Cisco Group

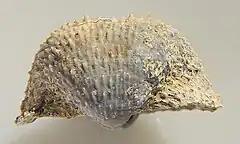
Fossil from the Pueblo Formation, Cisco Group

The Cisco Group is a geologic group in Texas. It preserves fossils dating back to the Carboniferous period.